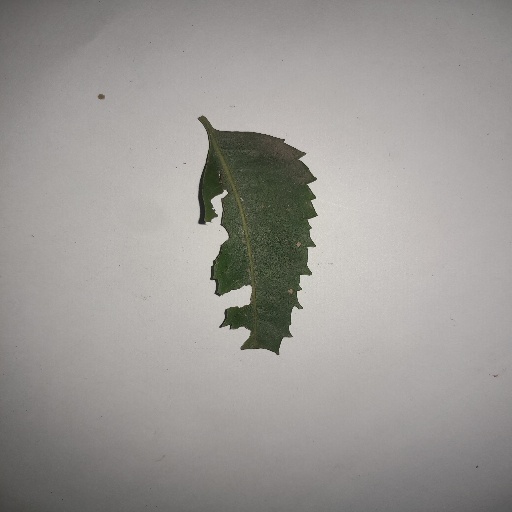
Species: Neem
Leaf condition: Shot Hole Leaf